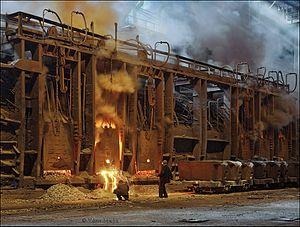
Prise de temperature au convertisseur Martin-Siemens de l'usine ArcelorMittal de Kryvyï Rih, en Ukraine.